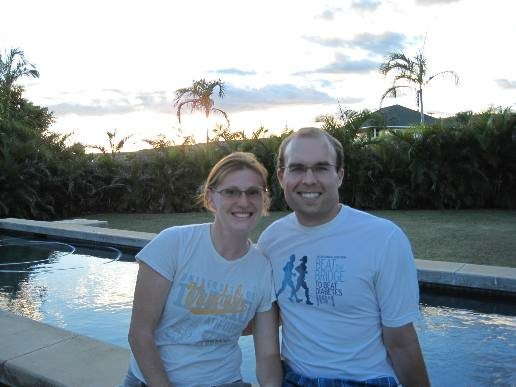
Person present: Yes